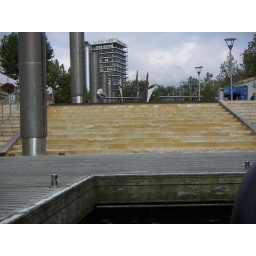
from water in bristol, tour boat